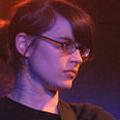
Age: 24